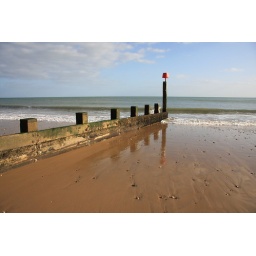
The reflections in the sand look just wonderful and the sky looks so big.